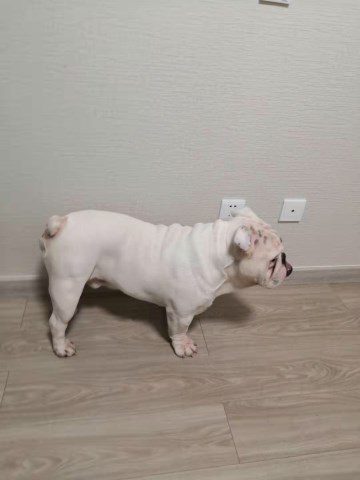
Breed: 1121-n000002-French_bulldog